Sky position (RA, Dec in degrees): 142.149, 1.579
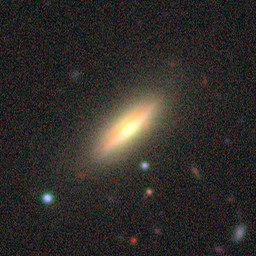
Galaxy morphology: Edge-on Galaxies with Bulge